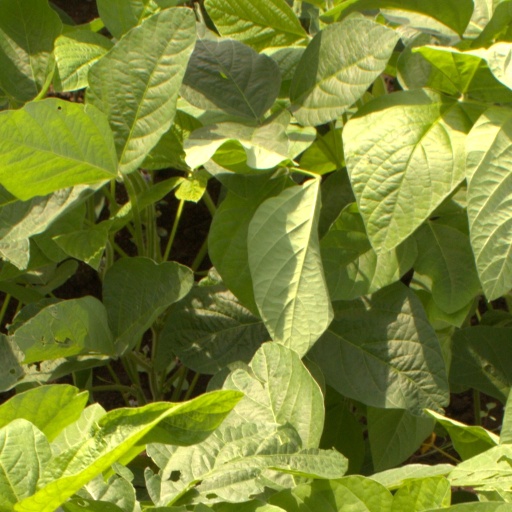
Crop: soybean